Alcohol and Native Americans

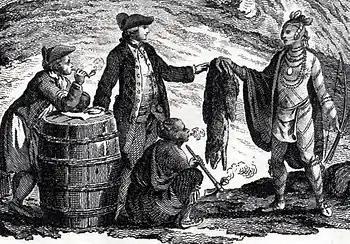
European fur traders doing business with Native Americans in 1777, with a barrel of rum to the left

Many Native Americans in the United States have been harmed by, or become addicted to, drinking alcohol. Among contemporary Native Americans and Alaska Natives, 11.7% of all deaths are related to alcohol. By comparison, about 5.9% of global deaths are attributable to alcohol consumption. Because of negative stereotypes and biases based on race and social class, generalizations and myths abound around the topic of Native American alcohol misuse.